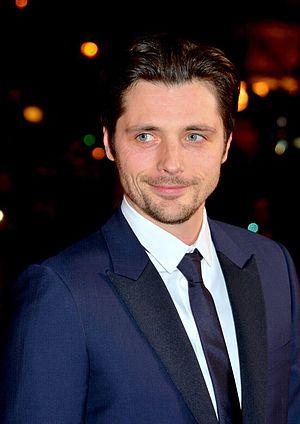
Raphaël Personnaz à la cérémonie des César